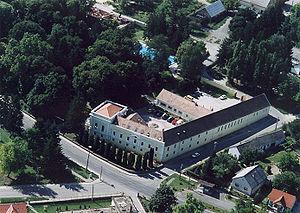
Bikal est un village et une commune du comitat de Baranya en Hongrie.